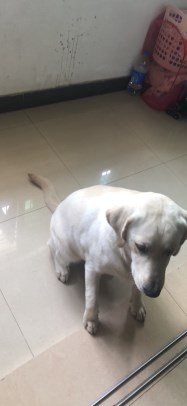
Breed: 3580-n000122-Labrador_retriever